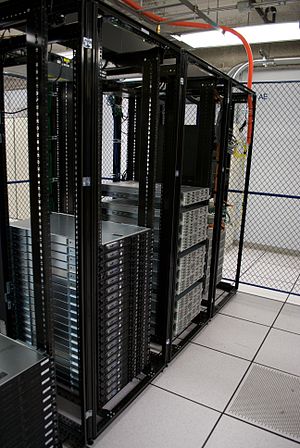
Wikipedia / Software og hardware
Nogle Wikipedia-servere i Florida, USA
Wikipedia er en internetencyklopædi, der forekommer i flere sprogversioner, udelukkende med frit indhold og ingen reklamer, baseret på et åbent samarbejde igennem en model, hvor brugere kan redigere ved hjælp af internet-baserede applikationer som webbrowsere, kaldet wiki. Det er det største og mest populære generelle referenceværk på internettet, og i april 2019 var det blandt de mest populære hjemmesider ifølge Alexa rangeringsystem. Wikipedia ejes og drives af Wikimedia Foundation, en almennyttig organisation der drives ved hjælp af donationer for at kunne være uafhængig.